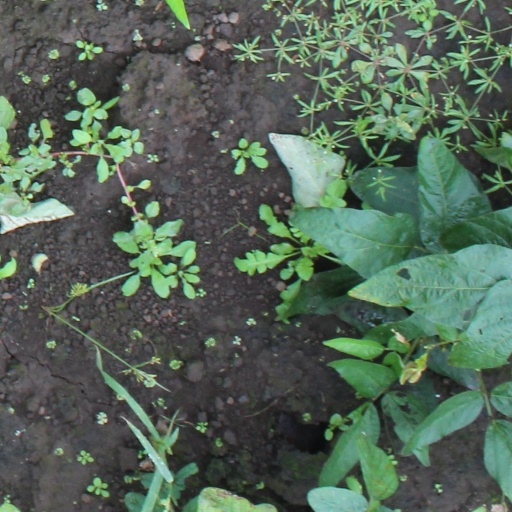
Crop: soybean